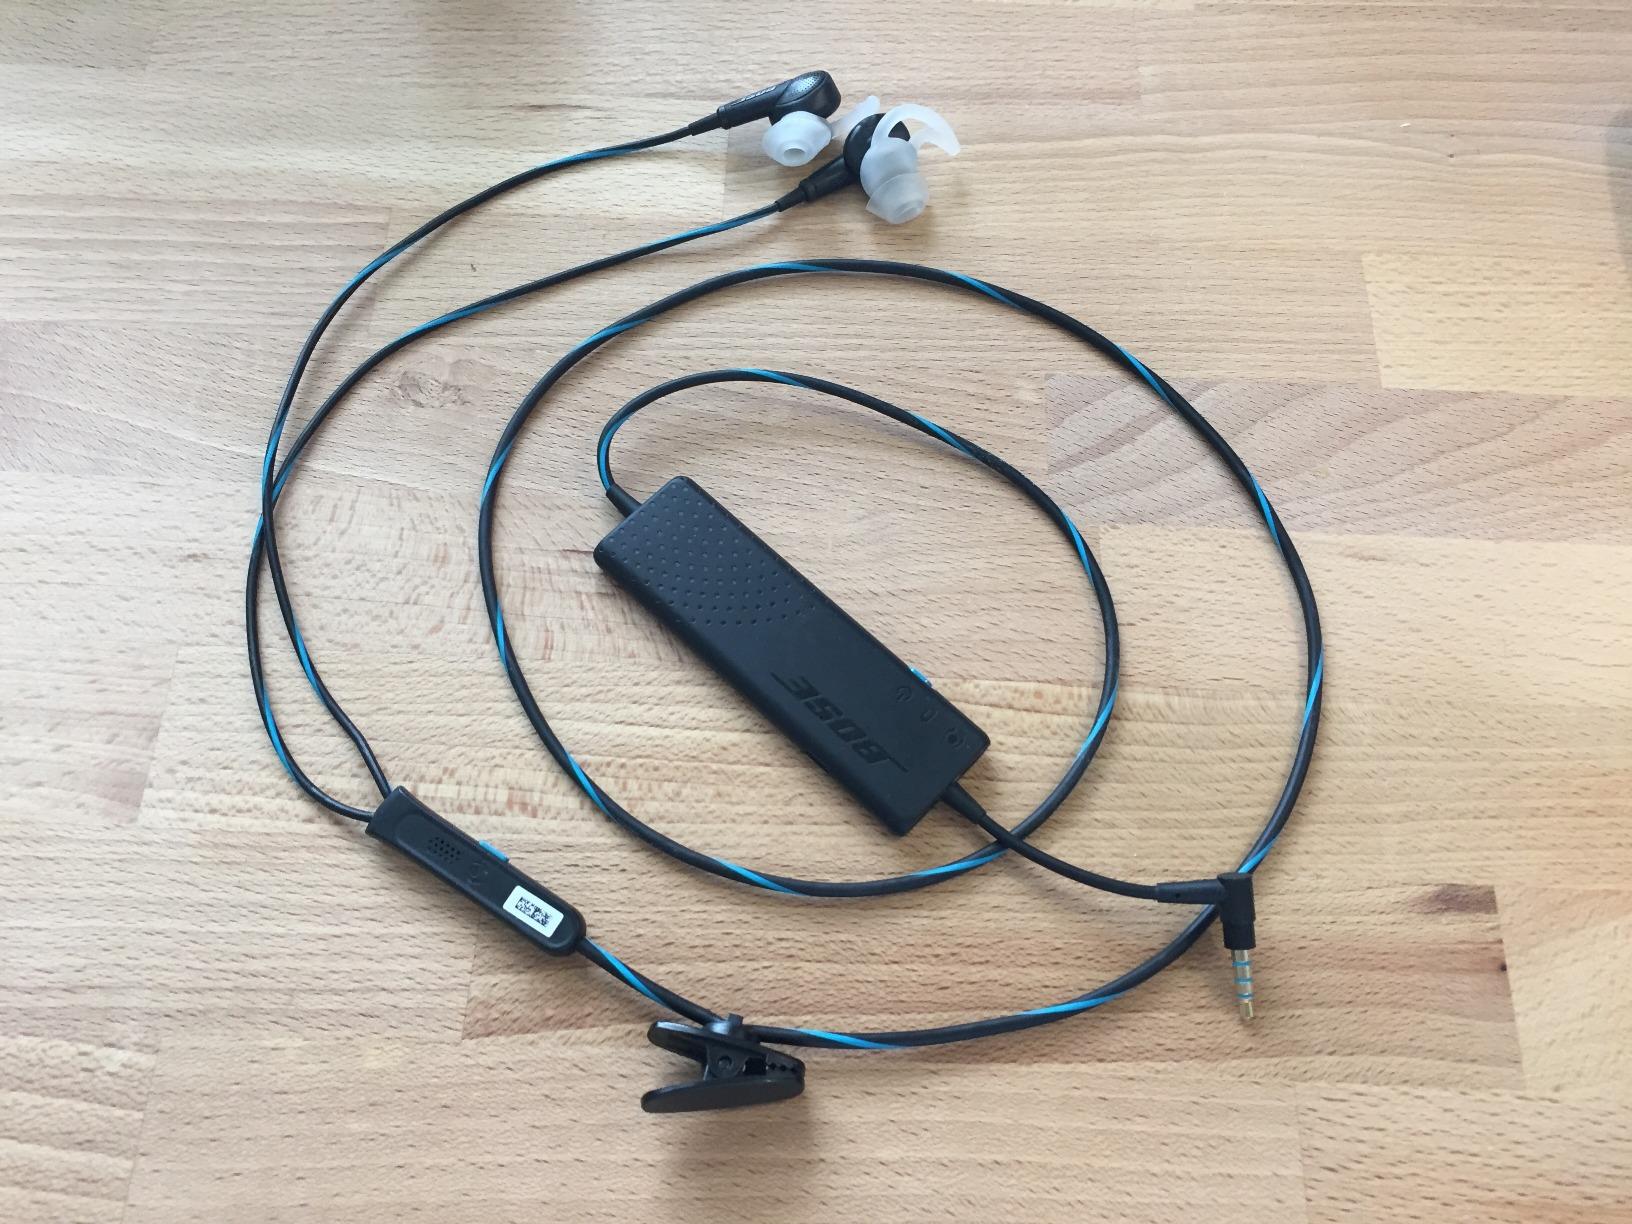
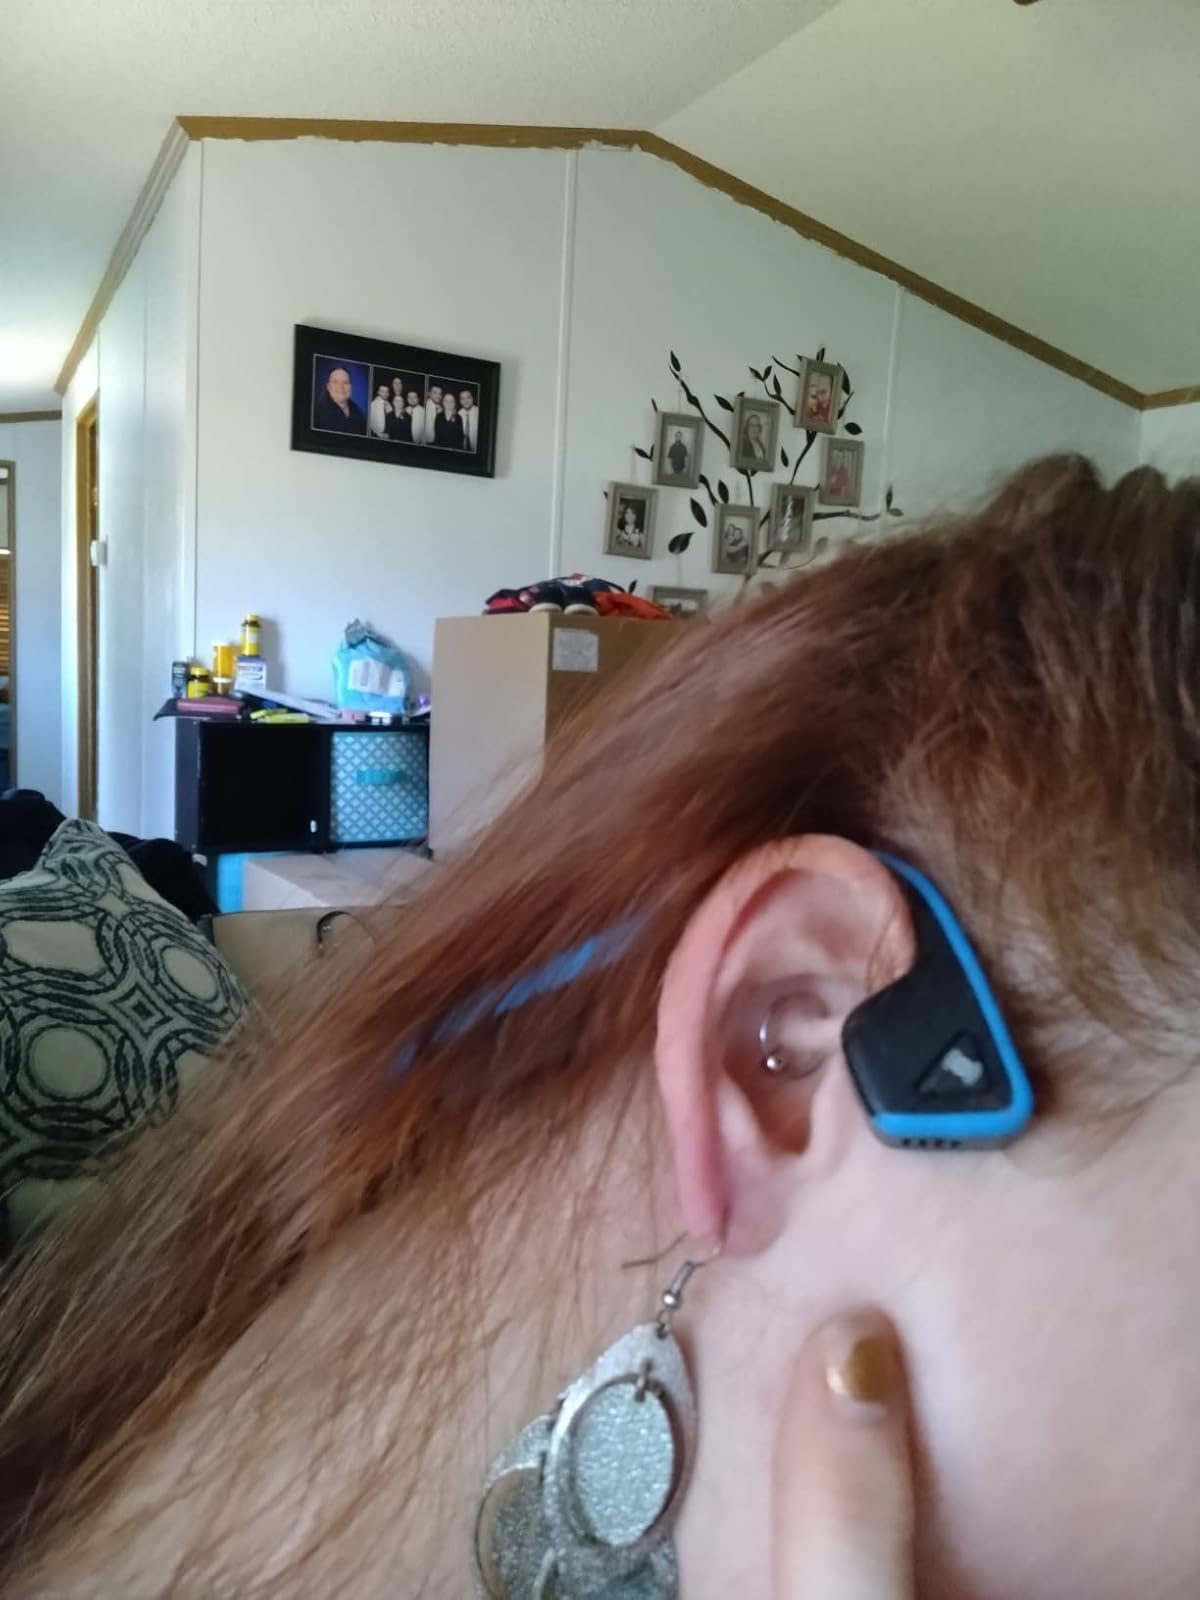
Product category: headphones
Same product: no